WVEI-FM

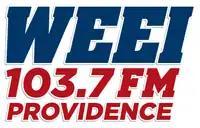
Recent logo of the radio station

WWRX-FM was acquired by Radio Equity Partners in 1995; Radio Equity Partners, in turn, was purchased by Clear Channel Communications the following year. After Clear Channel's acquisition of AMFM Broadcasting, WWRX was divested to Stephen Mindich, owner of "The Providence Phoenix", similar publications in Boston and Portland, Maine, and Boston modern rock station WFNX, in 2000. Mindich switched the station to modern rock on September 7, initially as a simulcast of WFNX, and later, starting in 2003, on its own.